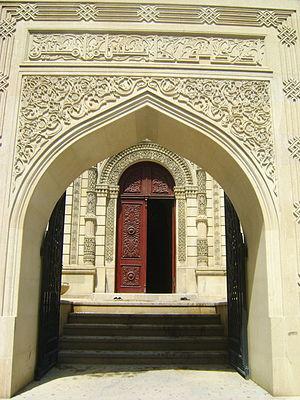
La mosquée Djuma, ou mosquée du vendredi, est une mosquée de Bakou, en Azerbaïdjan. La mosquée cathédrale a été construite au XIIème siècle sur le site d'un temple de fidèles du feu.
C’est la liste de mosquées remarquables à Bakou.